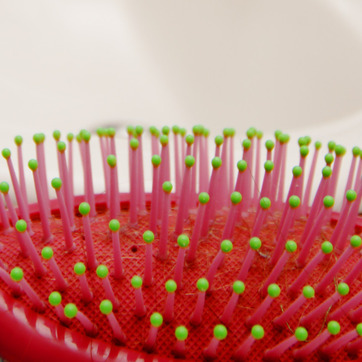
Material: plastic